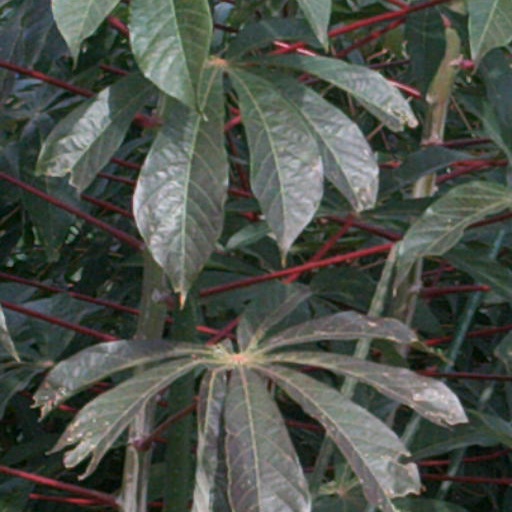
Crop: cassava